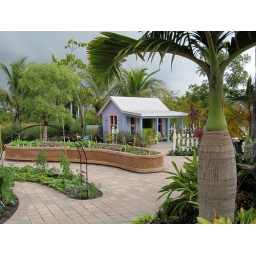
colorful house in the children's garden